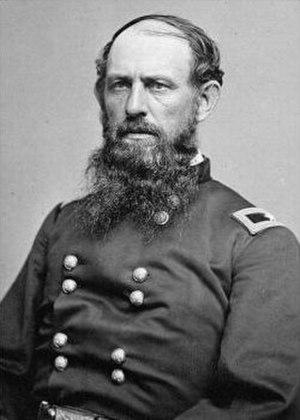
Erastus Bernard Tyler était un homme d'affaires, commerçant et soldat américain. Il est général dans l'armée de l'Union pendant la guerre de Sécession et participe à de nombreux combats sur le théâtre oriental, avant de recevoir le commandement des défenses de Baltimore, Maryland. Il commande brièvement le VIII corps.
La bataille de Port Republic s'est déroulée le 9 juin 1862, dans le comté de Rockingham, Virginie, lors de la campagne de la vallée de Shenandoah menée par l'armée confédérée du major général Thomas J. "Stonewall" Jackson pendant la guerre de Sécession. Port Republic est un combat violent entre deux ennemis tout aussi déterminés et la bataille la plus sanglante que l'armée de la vallée de Jackson a livré pendant cette campagne. Ensemble, la bataille de Cross Keys et celle de Port Republic sont des victoires décisives de la campagne de la vallée de Shenandoah de Jackson, obligeant les armées de l'Union à se retirer et laissant Jackson libre de renforcer le général Robert E. Lee pour la bataille des sept jours près de Richmond, Virginie.